Bor, Serbia

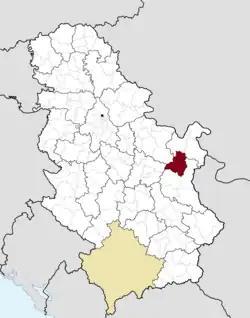
Hotel near Bor Lake

Bor is a city and the administrative center of the Bor District in eastern Serbia. According to the 2022 census, the city administrative area has a population of 40,845 inhabitants.